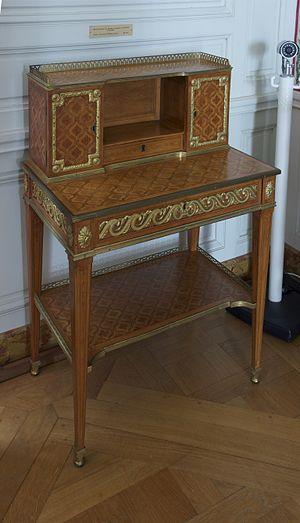
Un meuble ""Bonheur du Jour"", époque Louis XVI, attribué à Jean-Henri Riesener. Legs de Mme Pillaut, 1958. Petits appartement de la reine à Versailles."